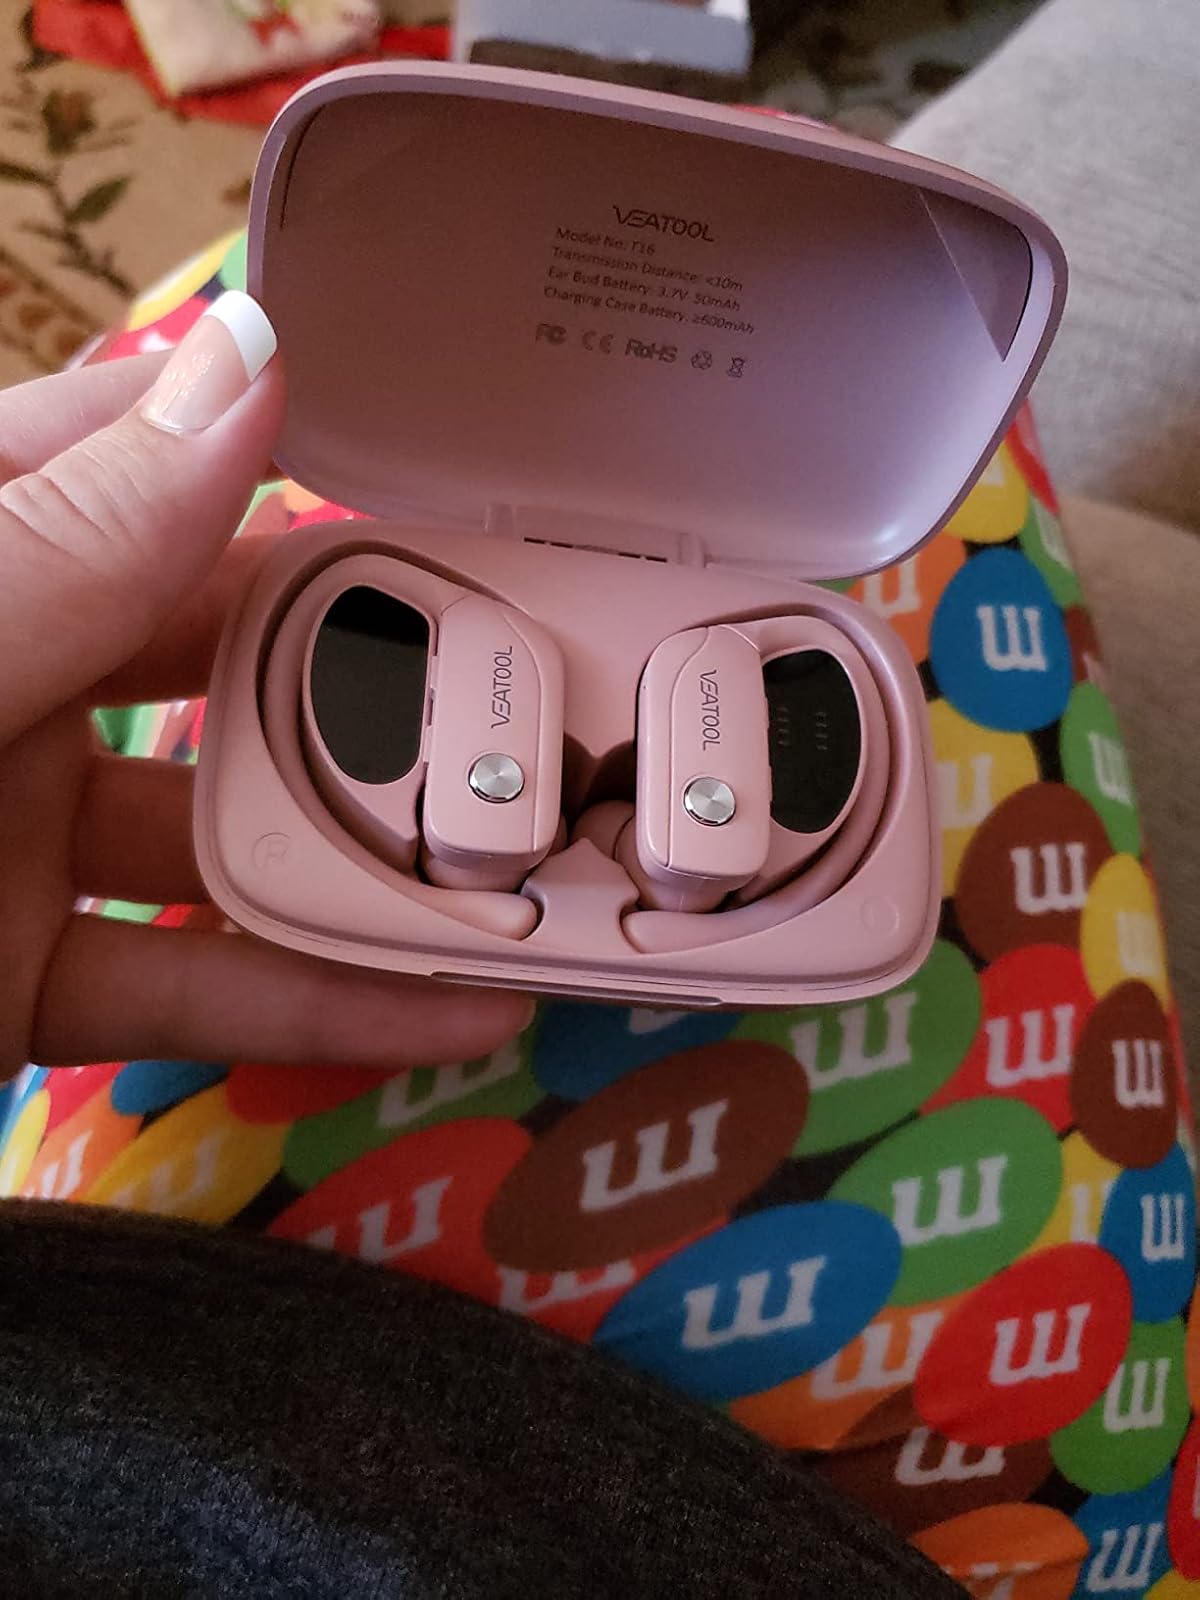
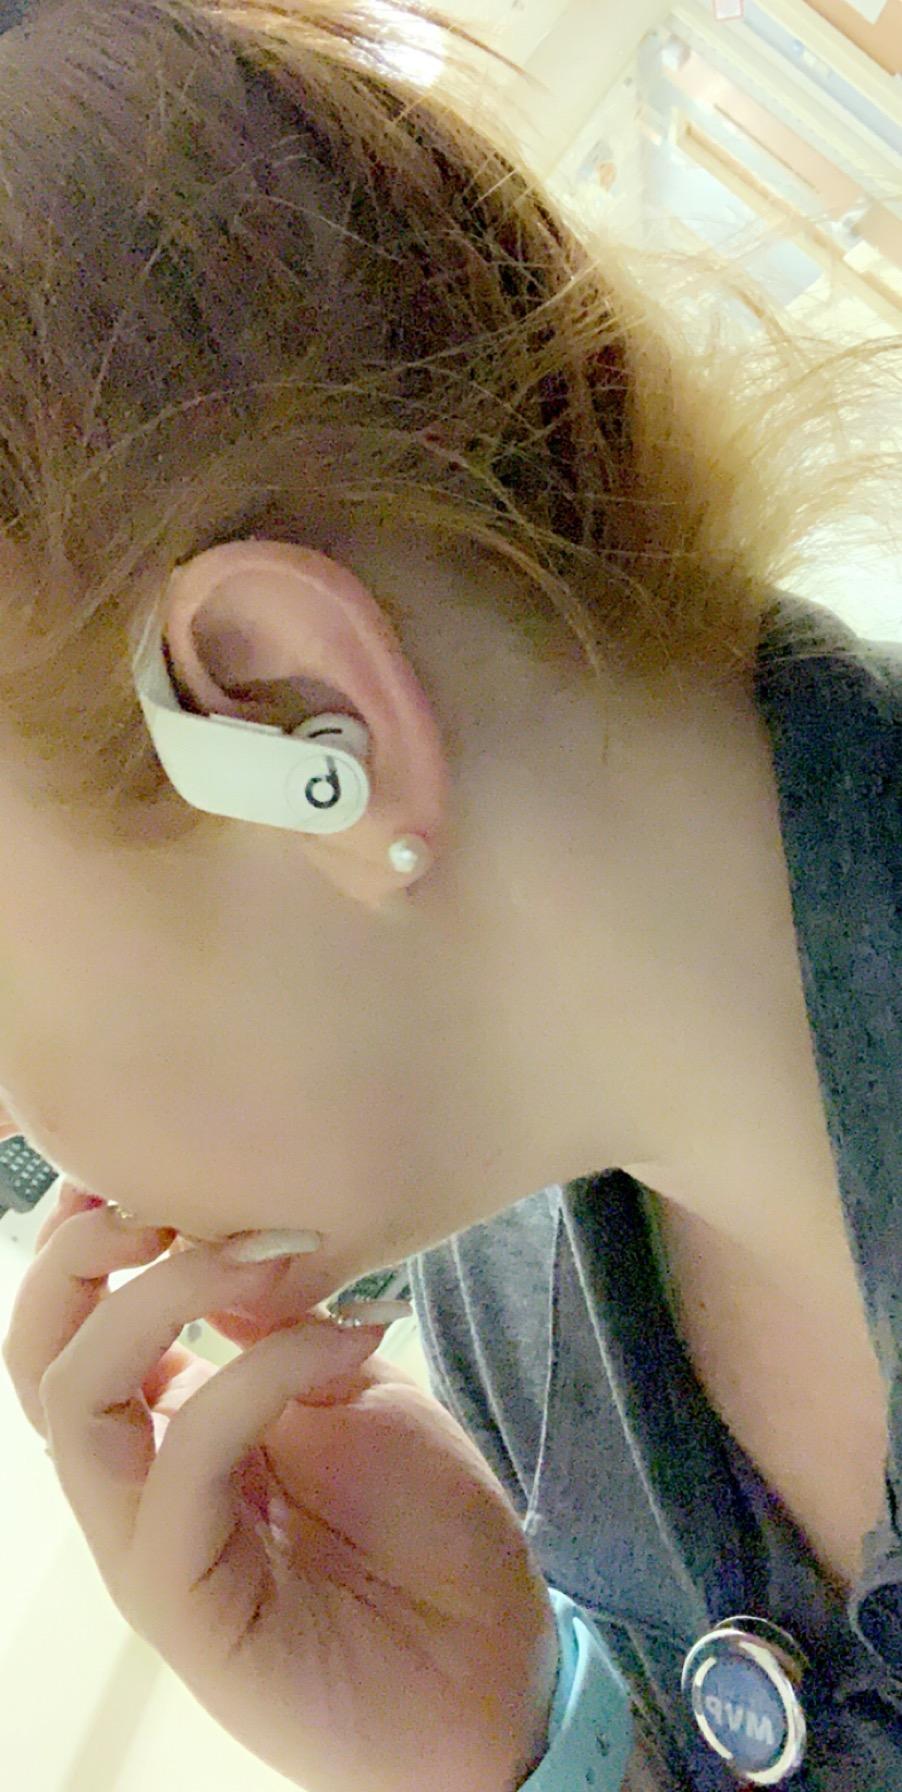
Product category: earbuds
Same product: no